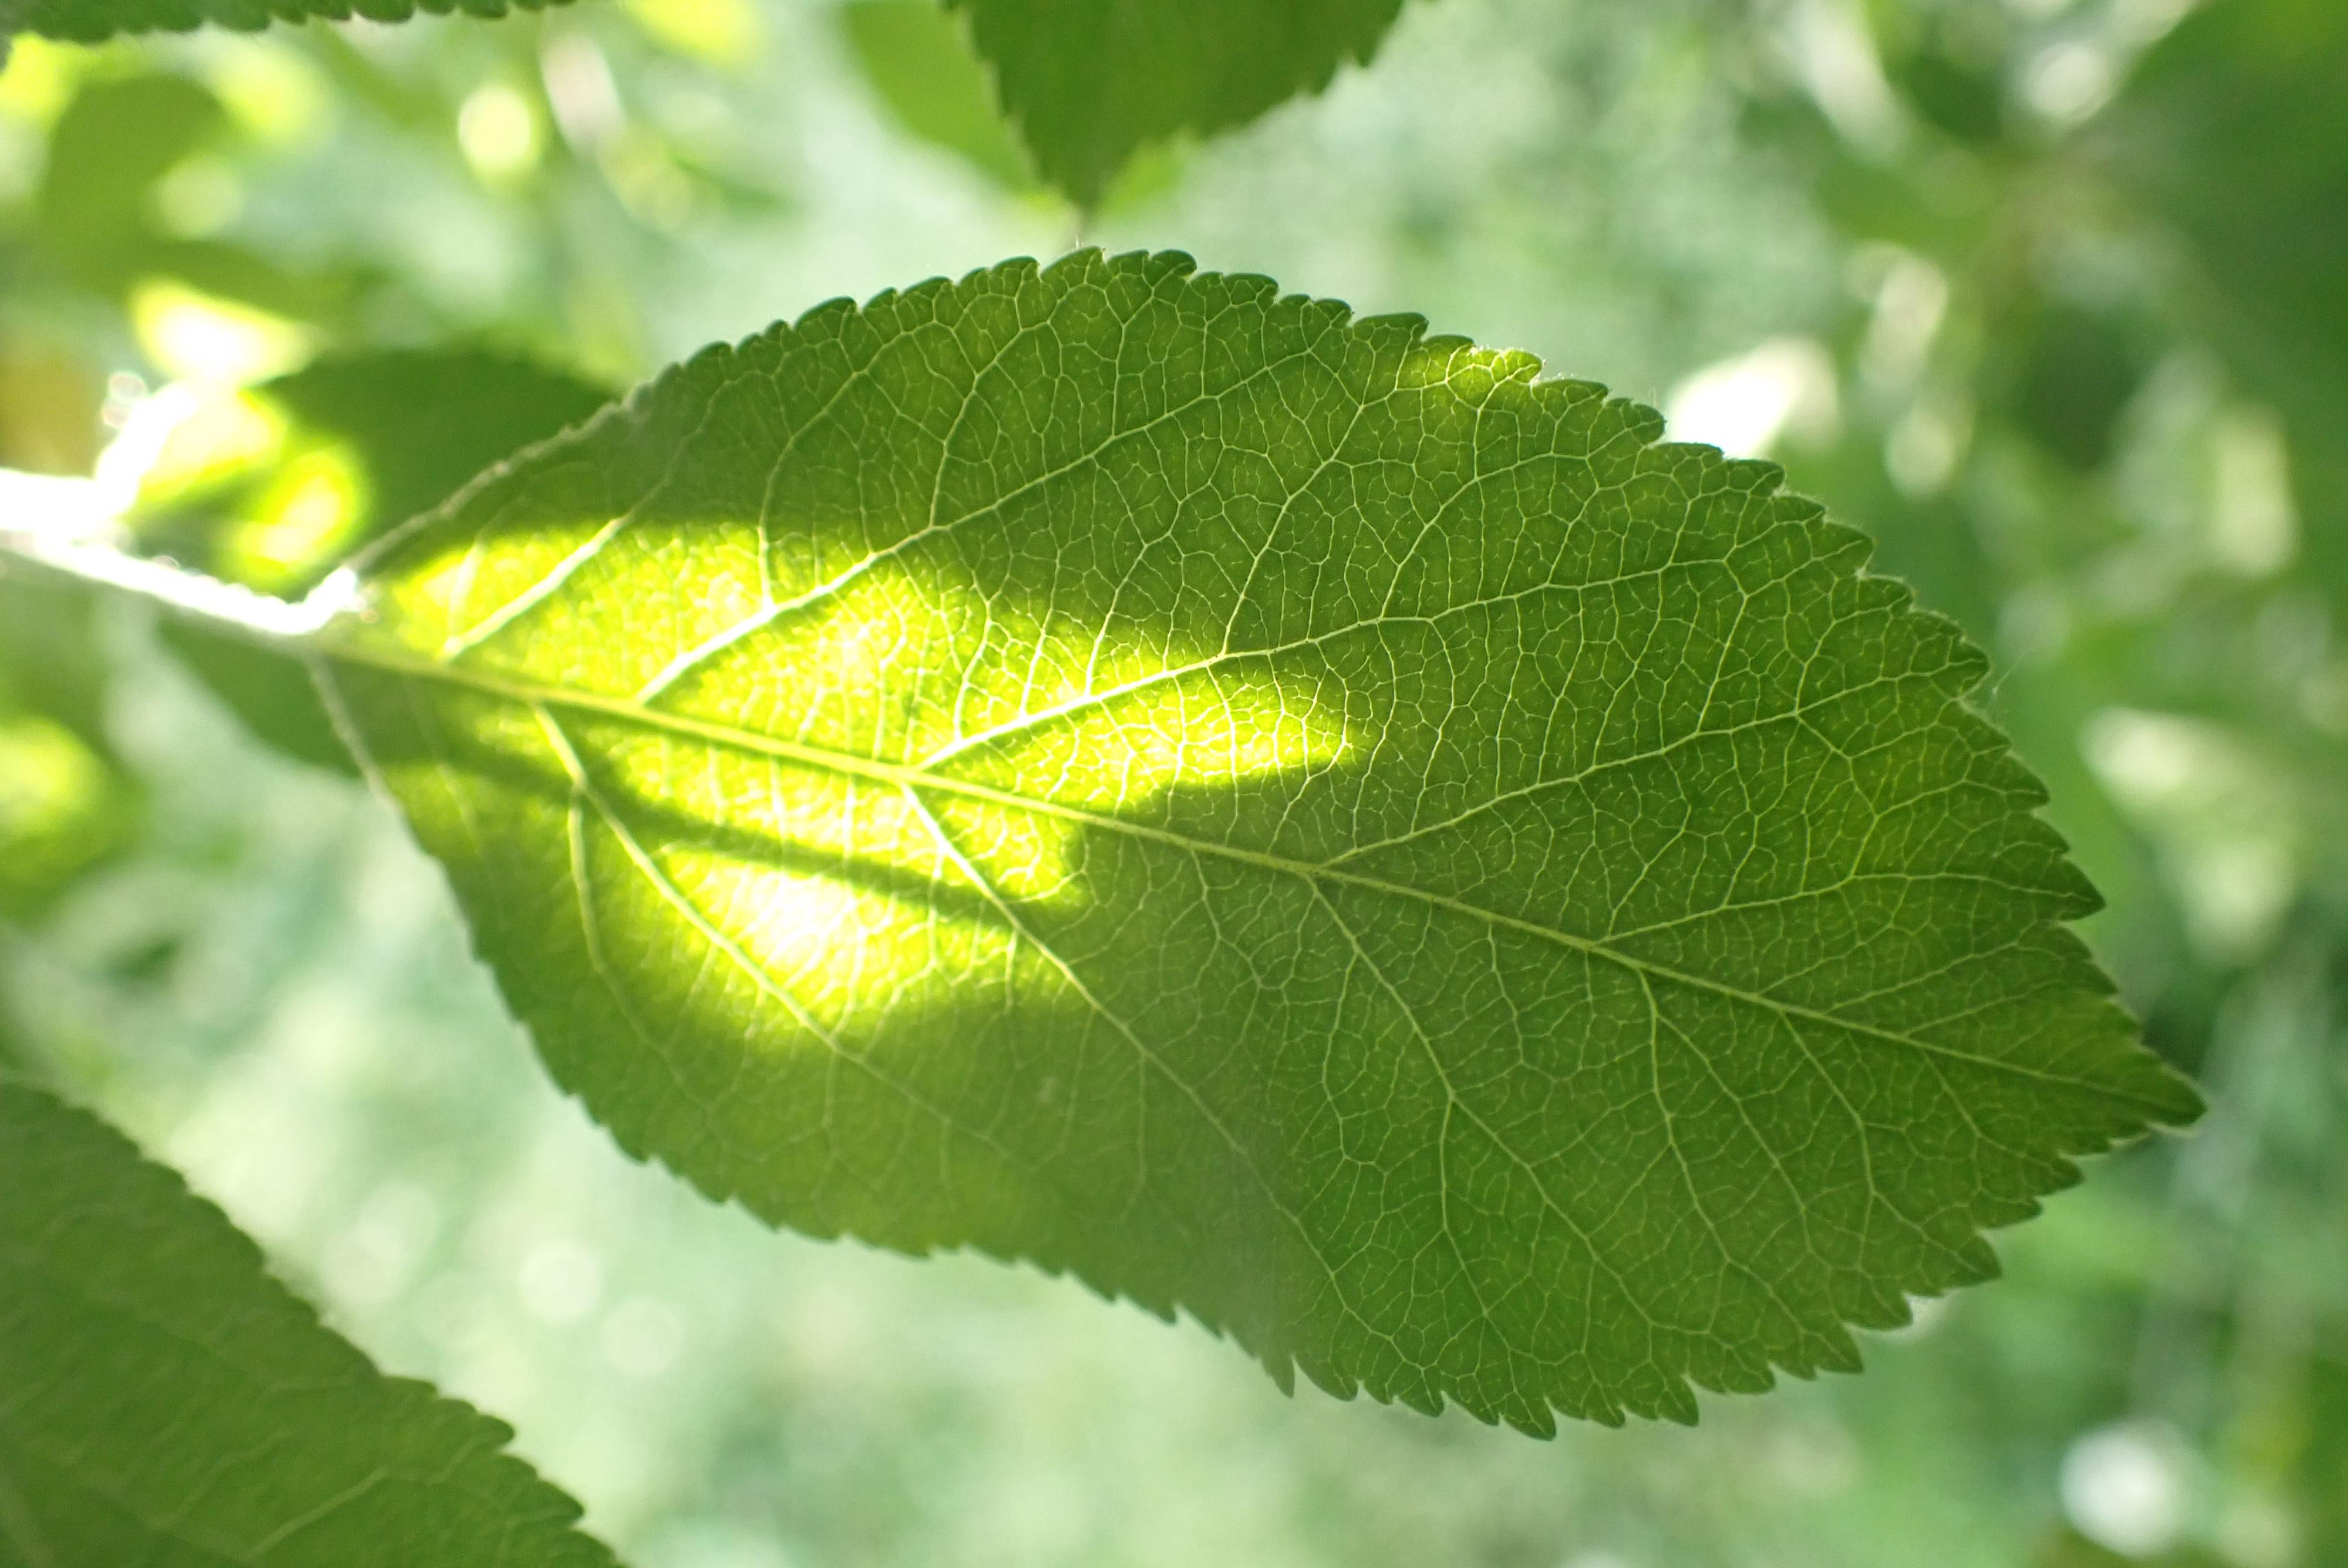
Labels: healthy